Marly, Bogotá

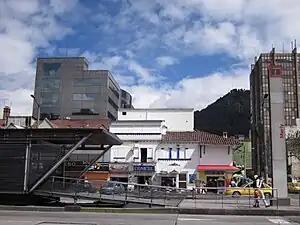
Marly's Transmilenio station

Marly is known in Bogotá for having the most important hospitals of the city, including the Clinica de Marly and the Hospital Militar.